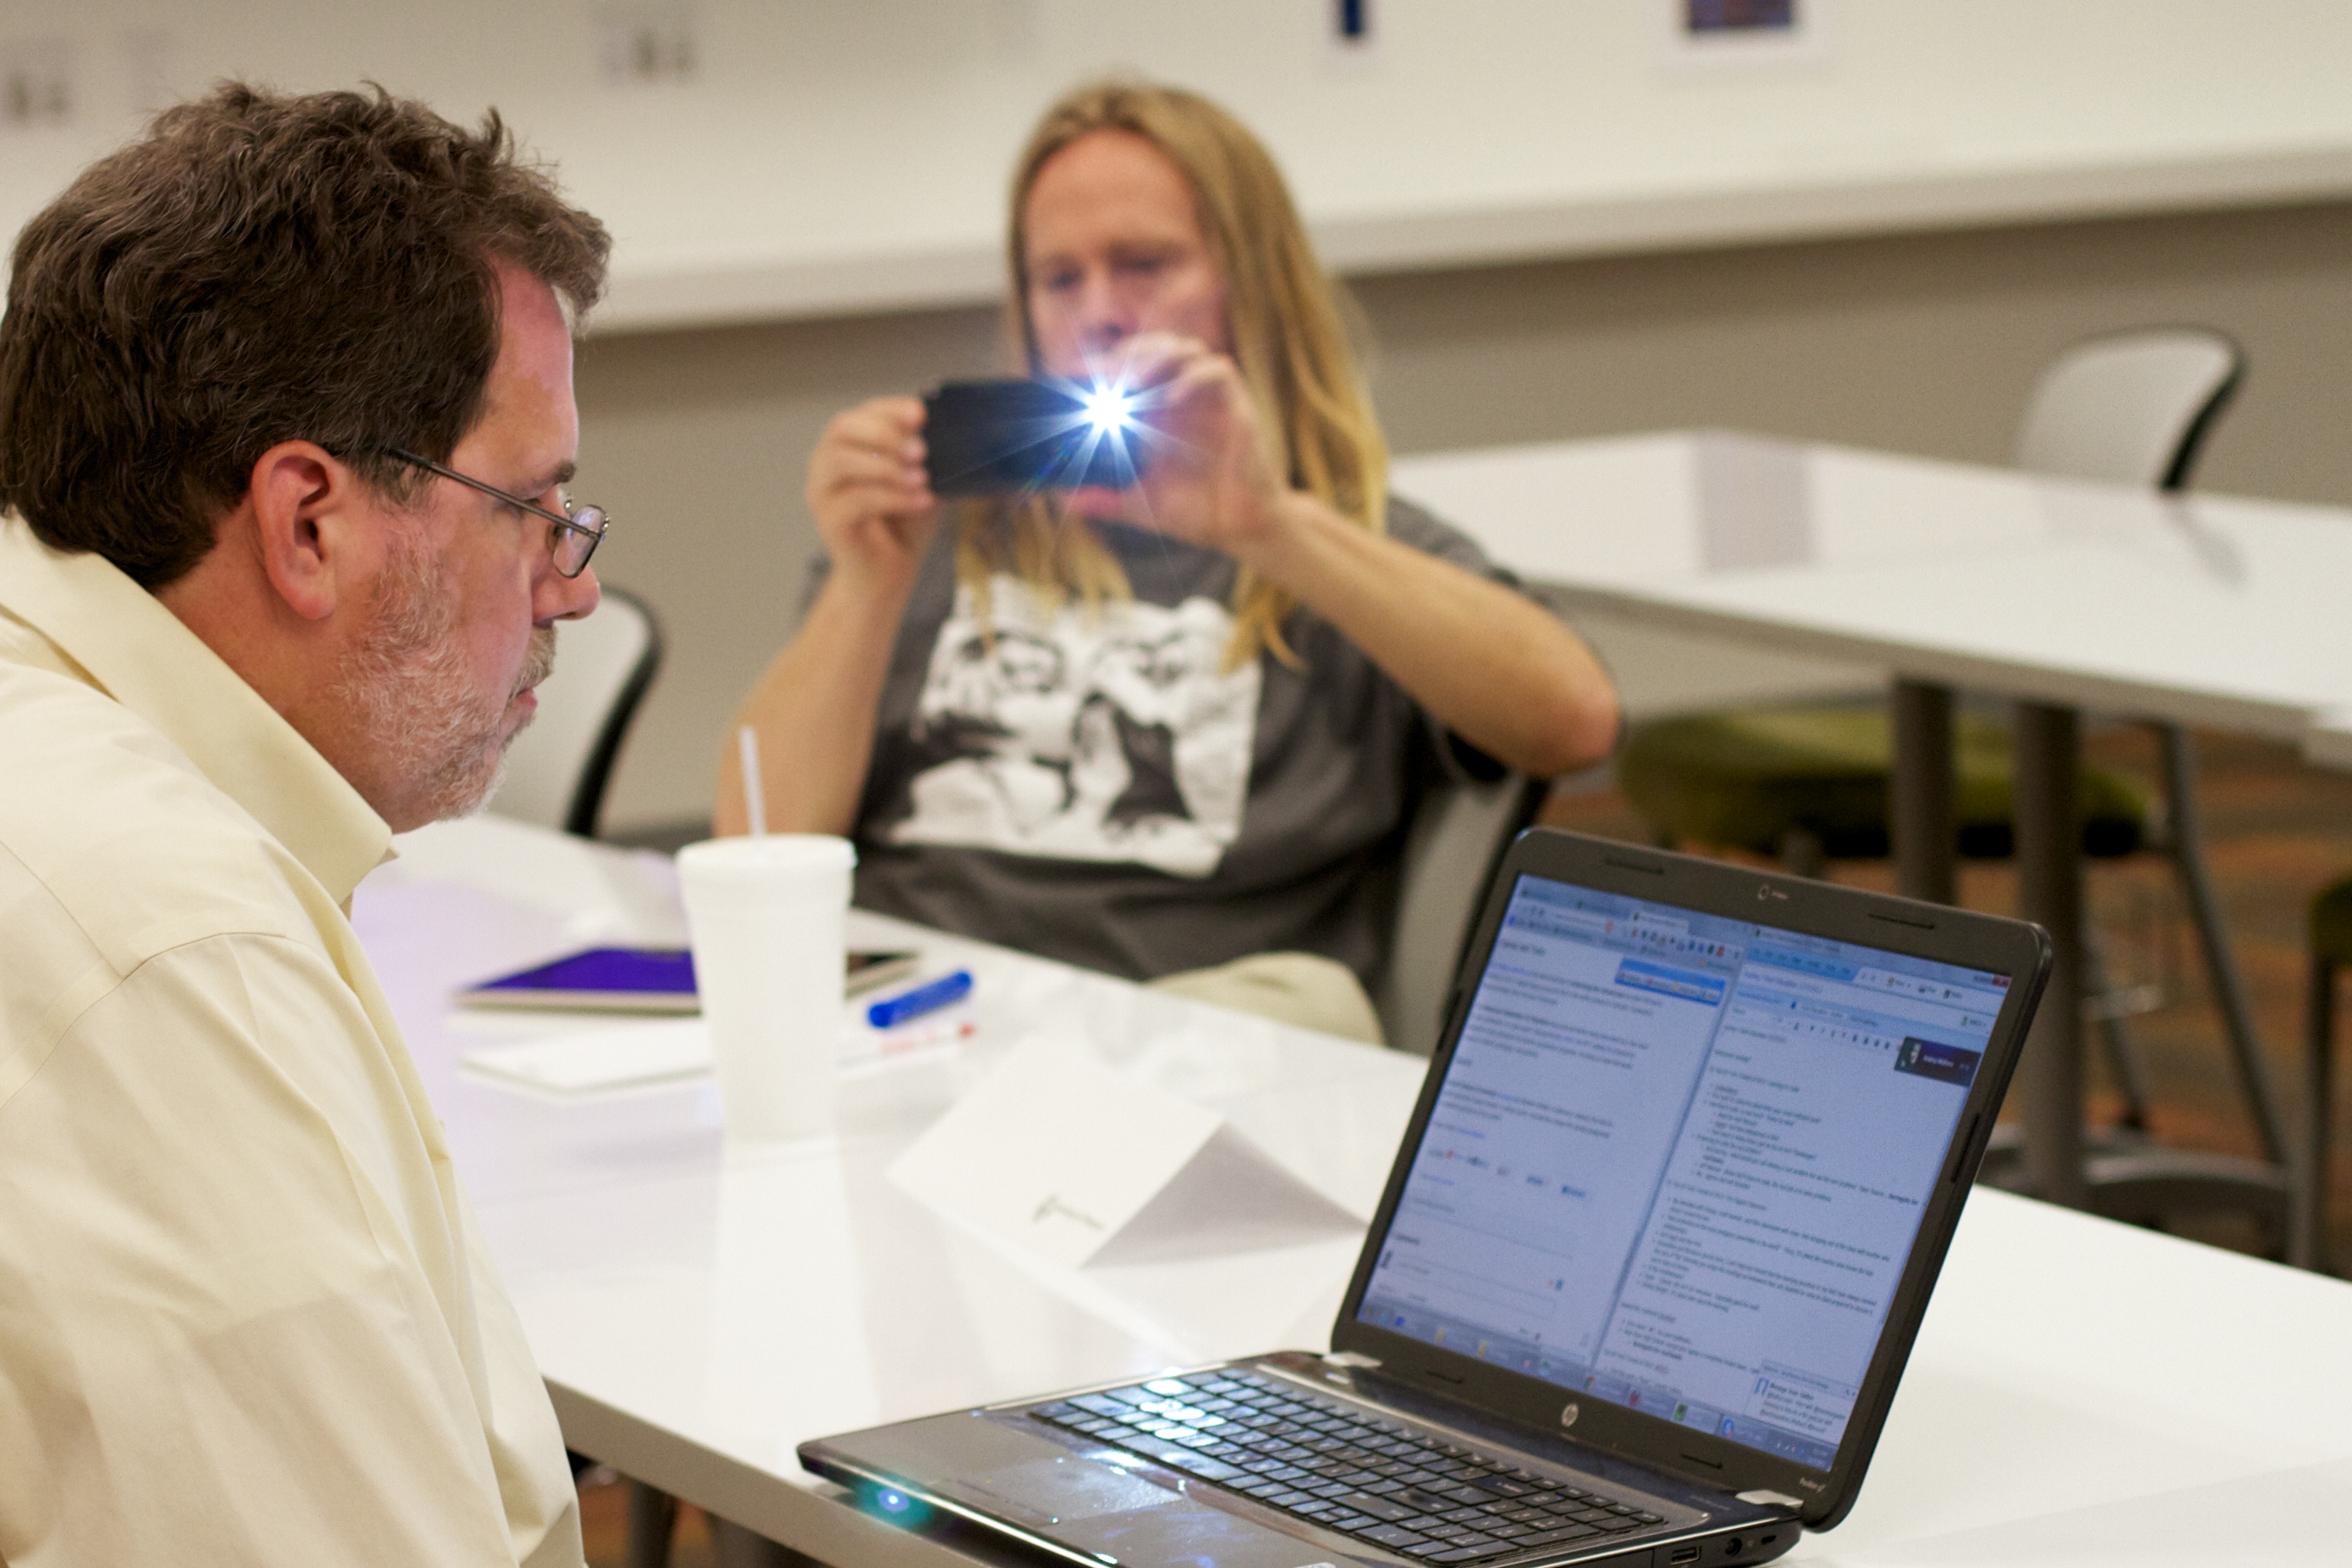
person, education, learning